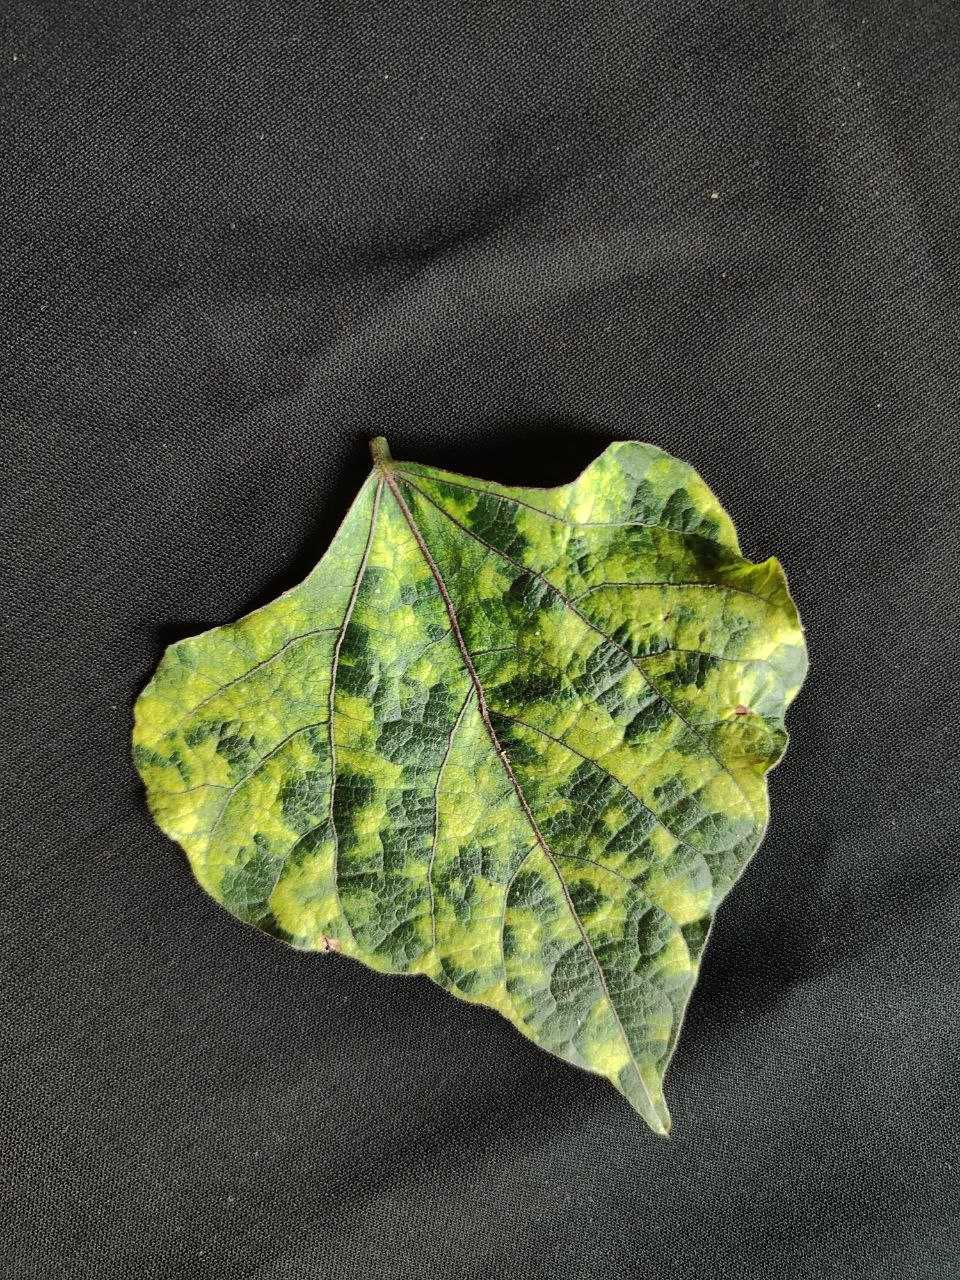
Crop: bean
Leaf condition: Mosaic Virus